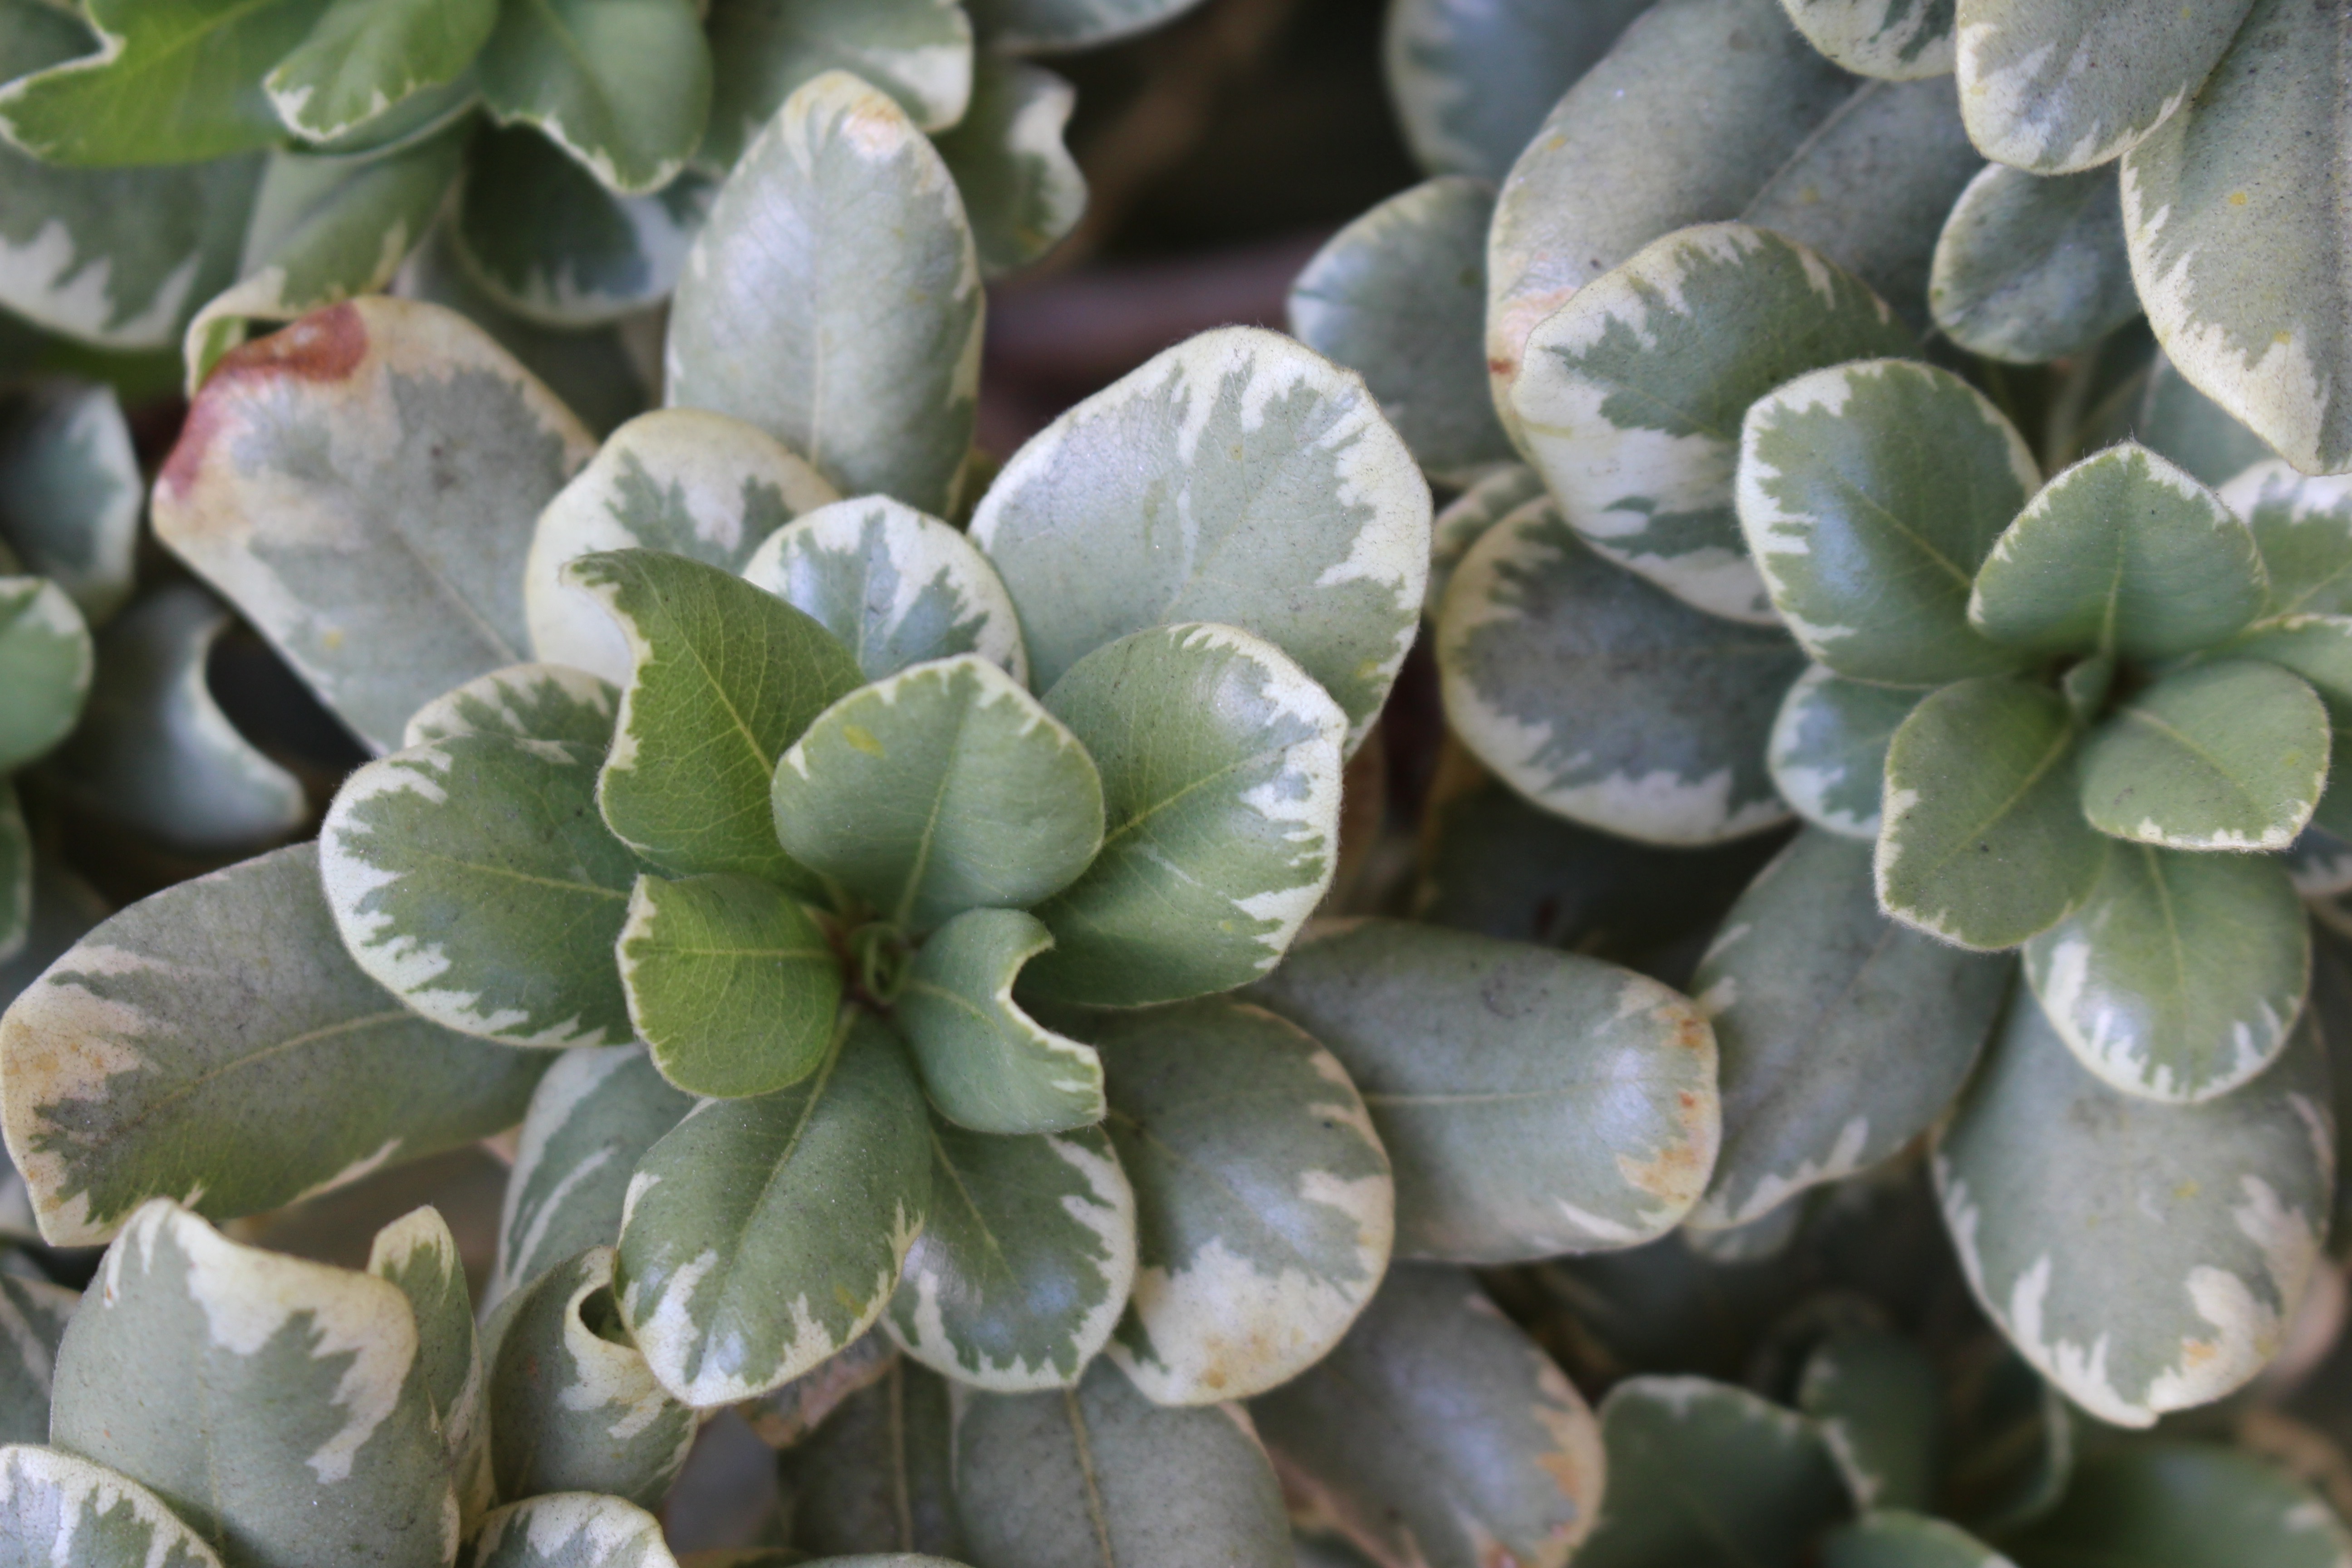
plant, flower, botany, flowering plant, stonecrop family, land plant